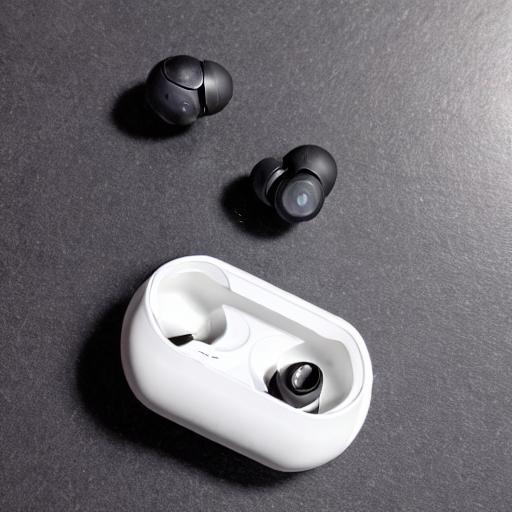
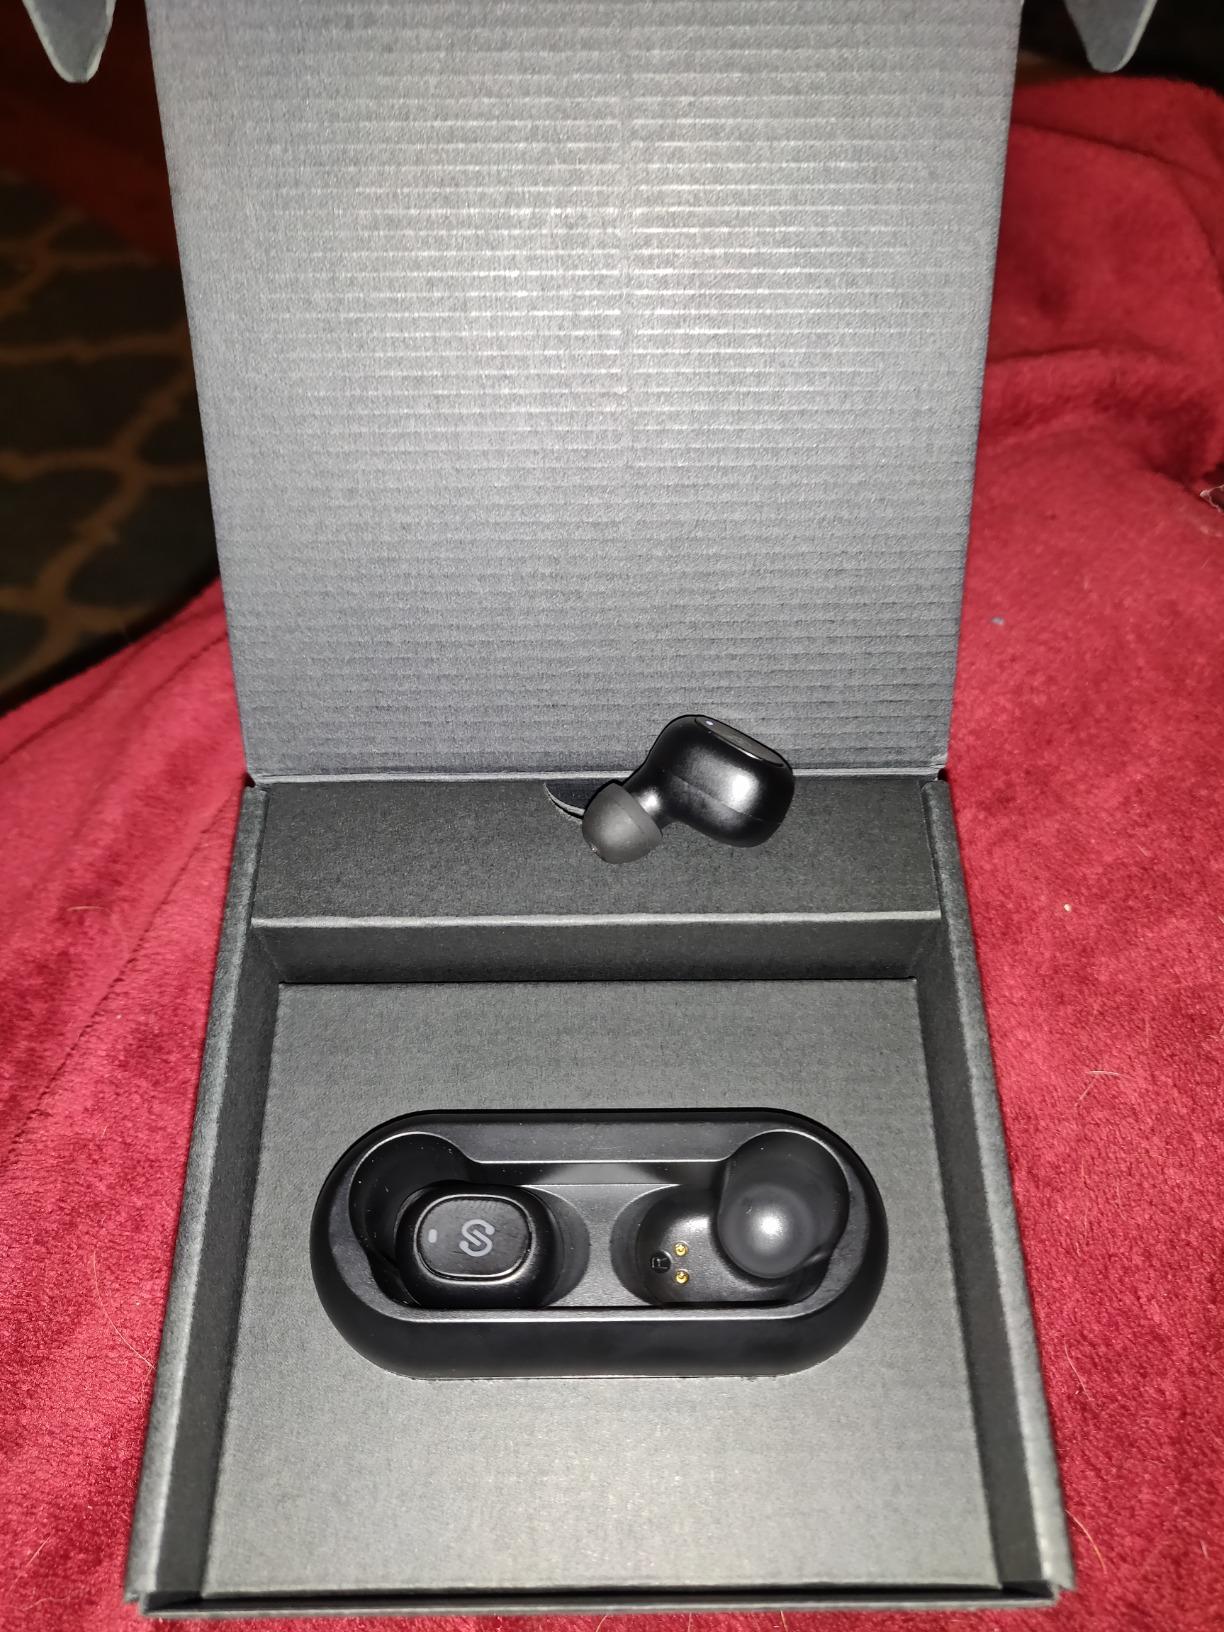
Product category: earbuds
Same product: no